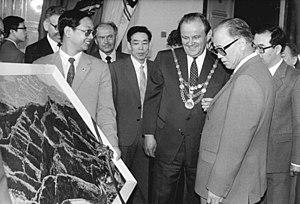
1987 est une année commune commençant un jeudi.
Zhao Ziyang, est un homme politique chinois, parvenu au poste de Premier ministre de 1980 à 1987 puis Secrétaire général du Parti communiste chinois de 1987 à 1989.